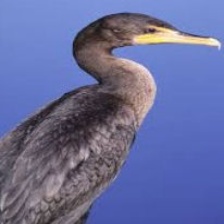
Species: DOUBLE BRESTED CORMARANT
Scientific name: PHALACROCORAX AURITUS